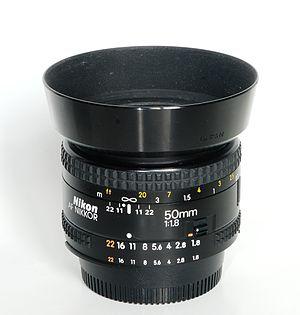
Objectif Nikkor 50mm f/1,8 avec un pare-soleil vissant métallique HN-3.